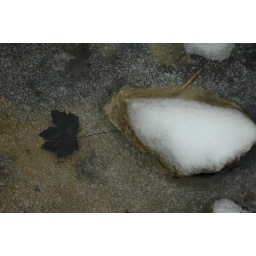
After an intense ice storm. I just liked the Maple leafe under water in the river